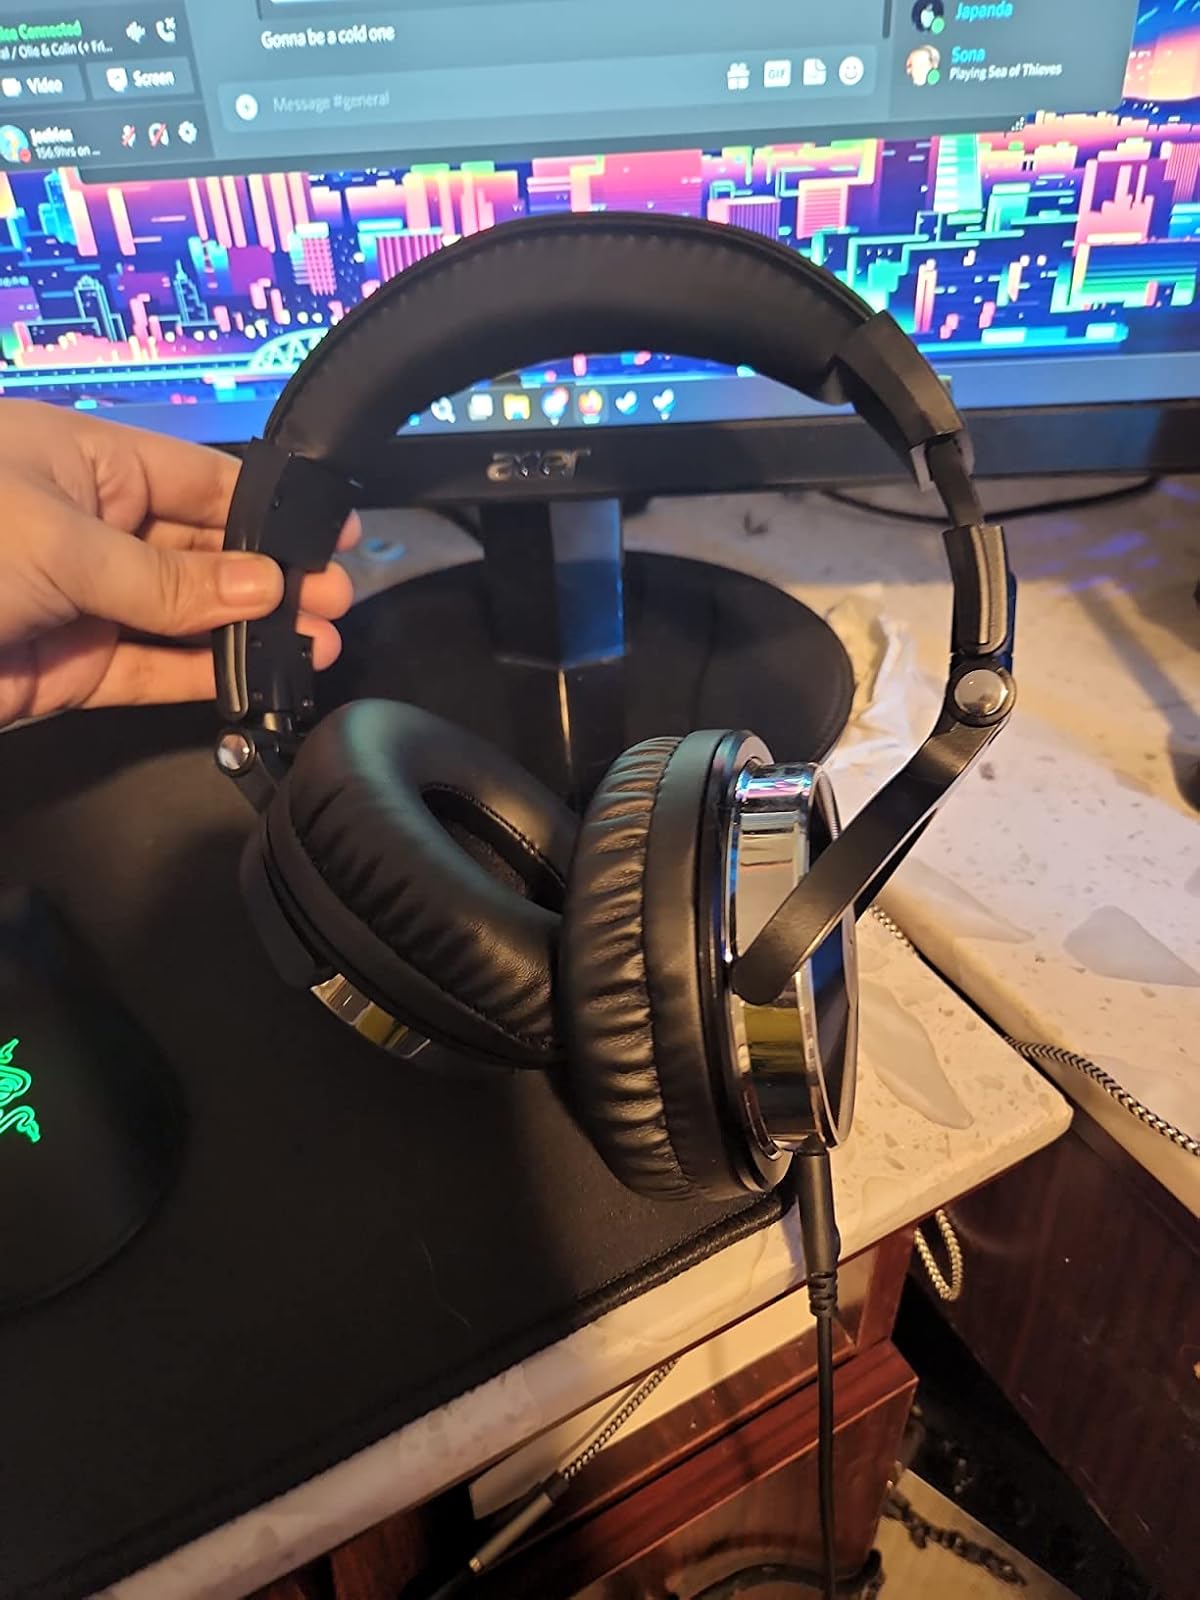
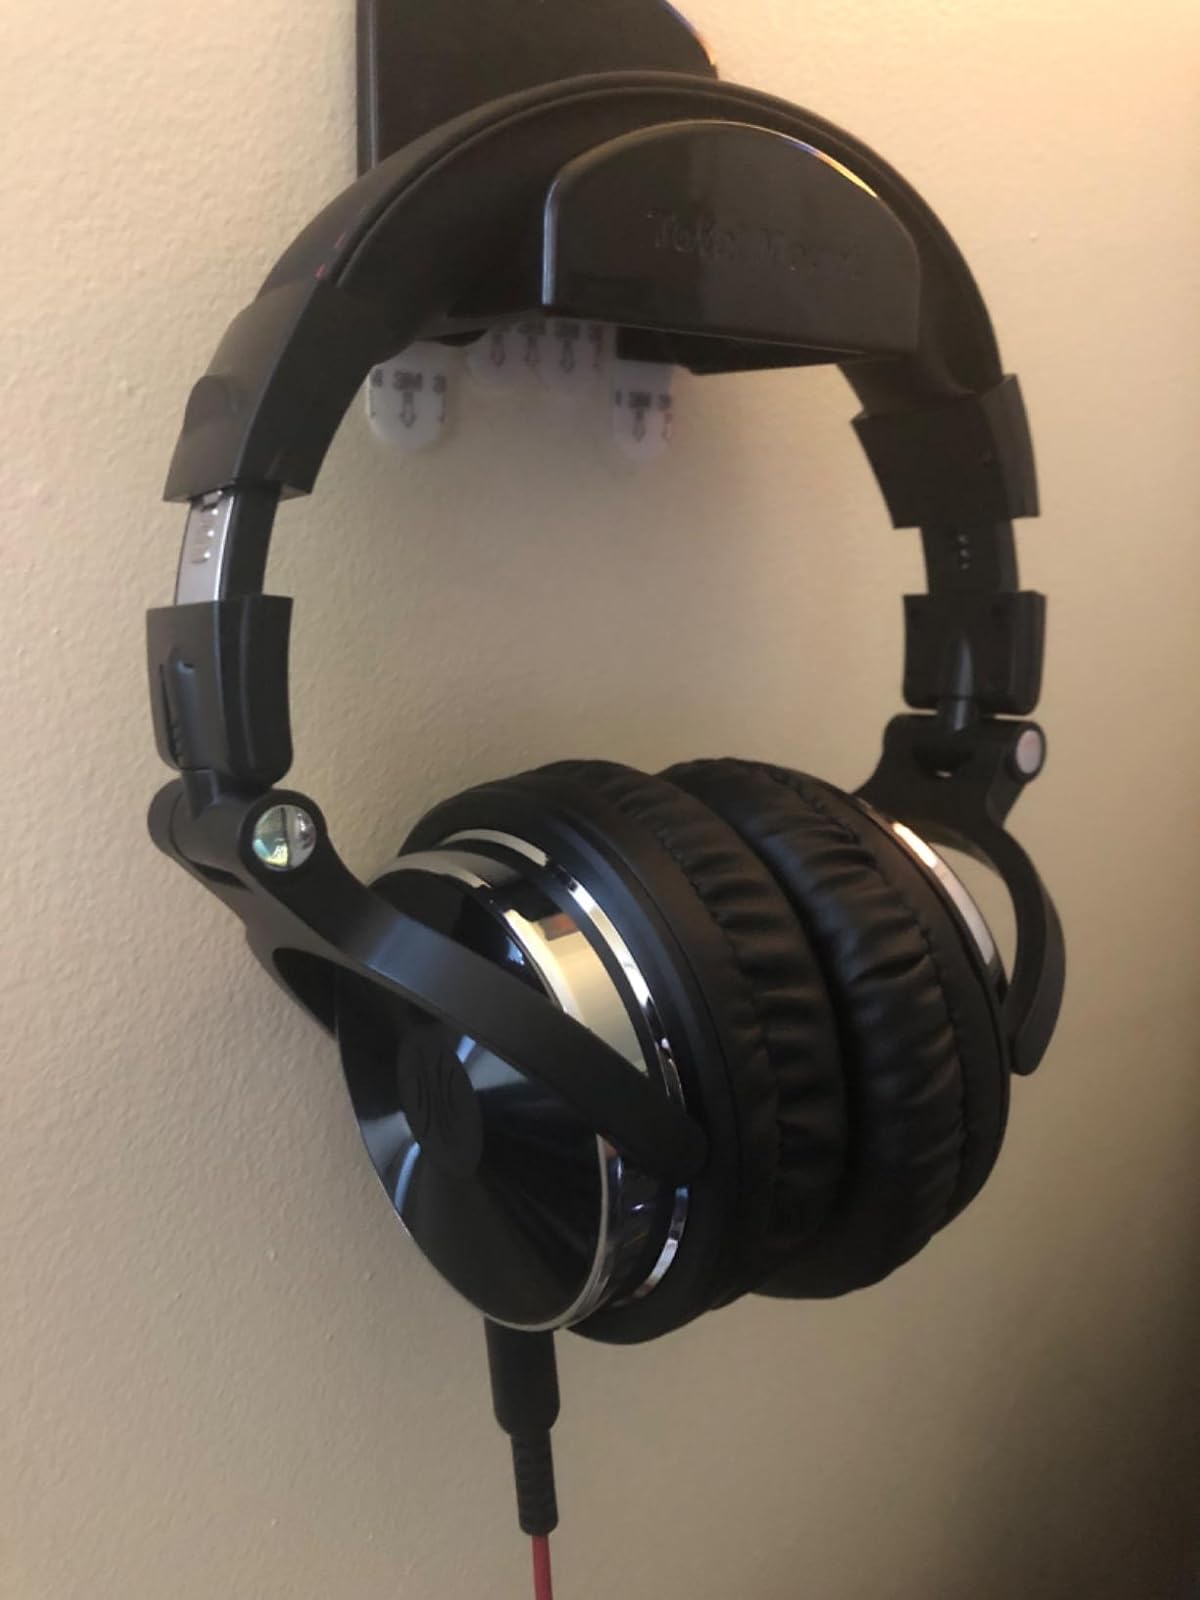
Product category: headphones
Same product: yes